Manuel Domingo y Sol

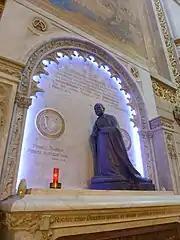
Tomb.

The beatification process opened in Tortosa that opened on 13 November 1930 in an informative process that closed sometime later. Theologians approved Sol's spiritual writings on 5 February 1941. The formal introduction to the cause came under Pope Pius XII on 12 July 1946 in which he was titled as a Servant of God; the confirmation of his heroic virtue allowed for Pope Paul VI to name him as Venerable on 4 May 1970.